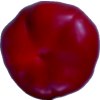
Label: red_pepper